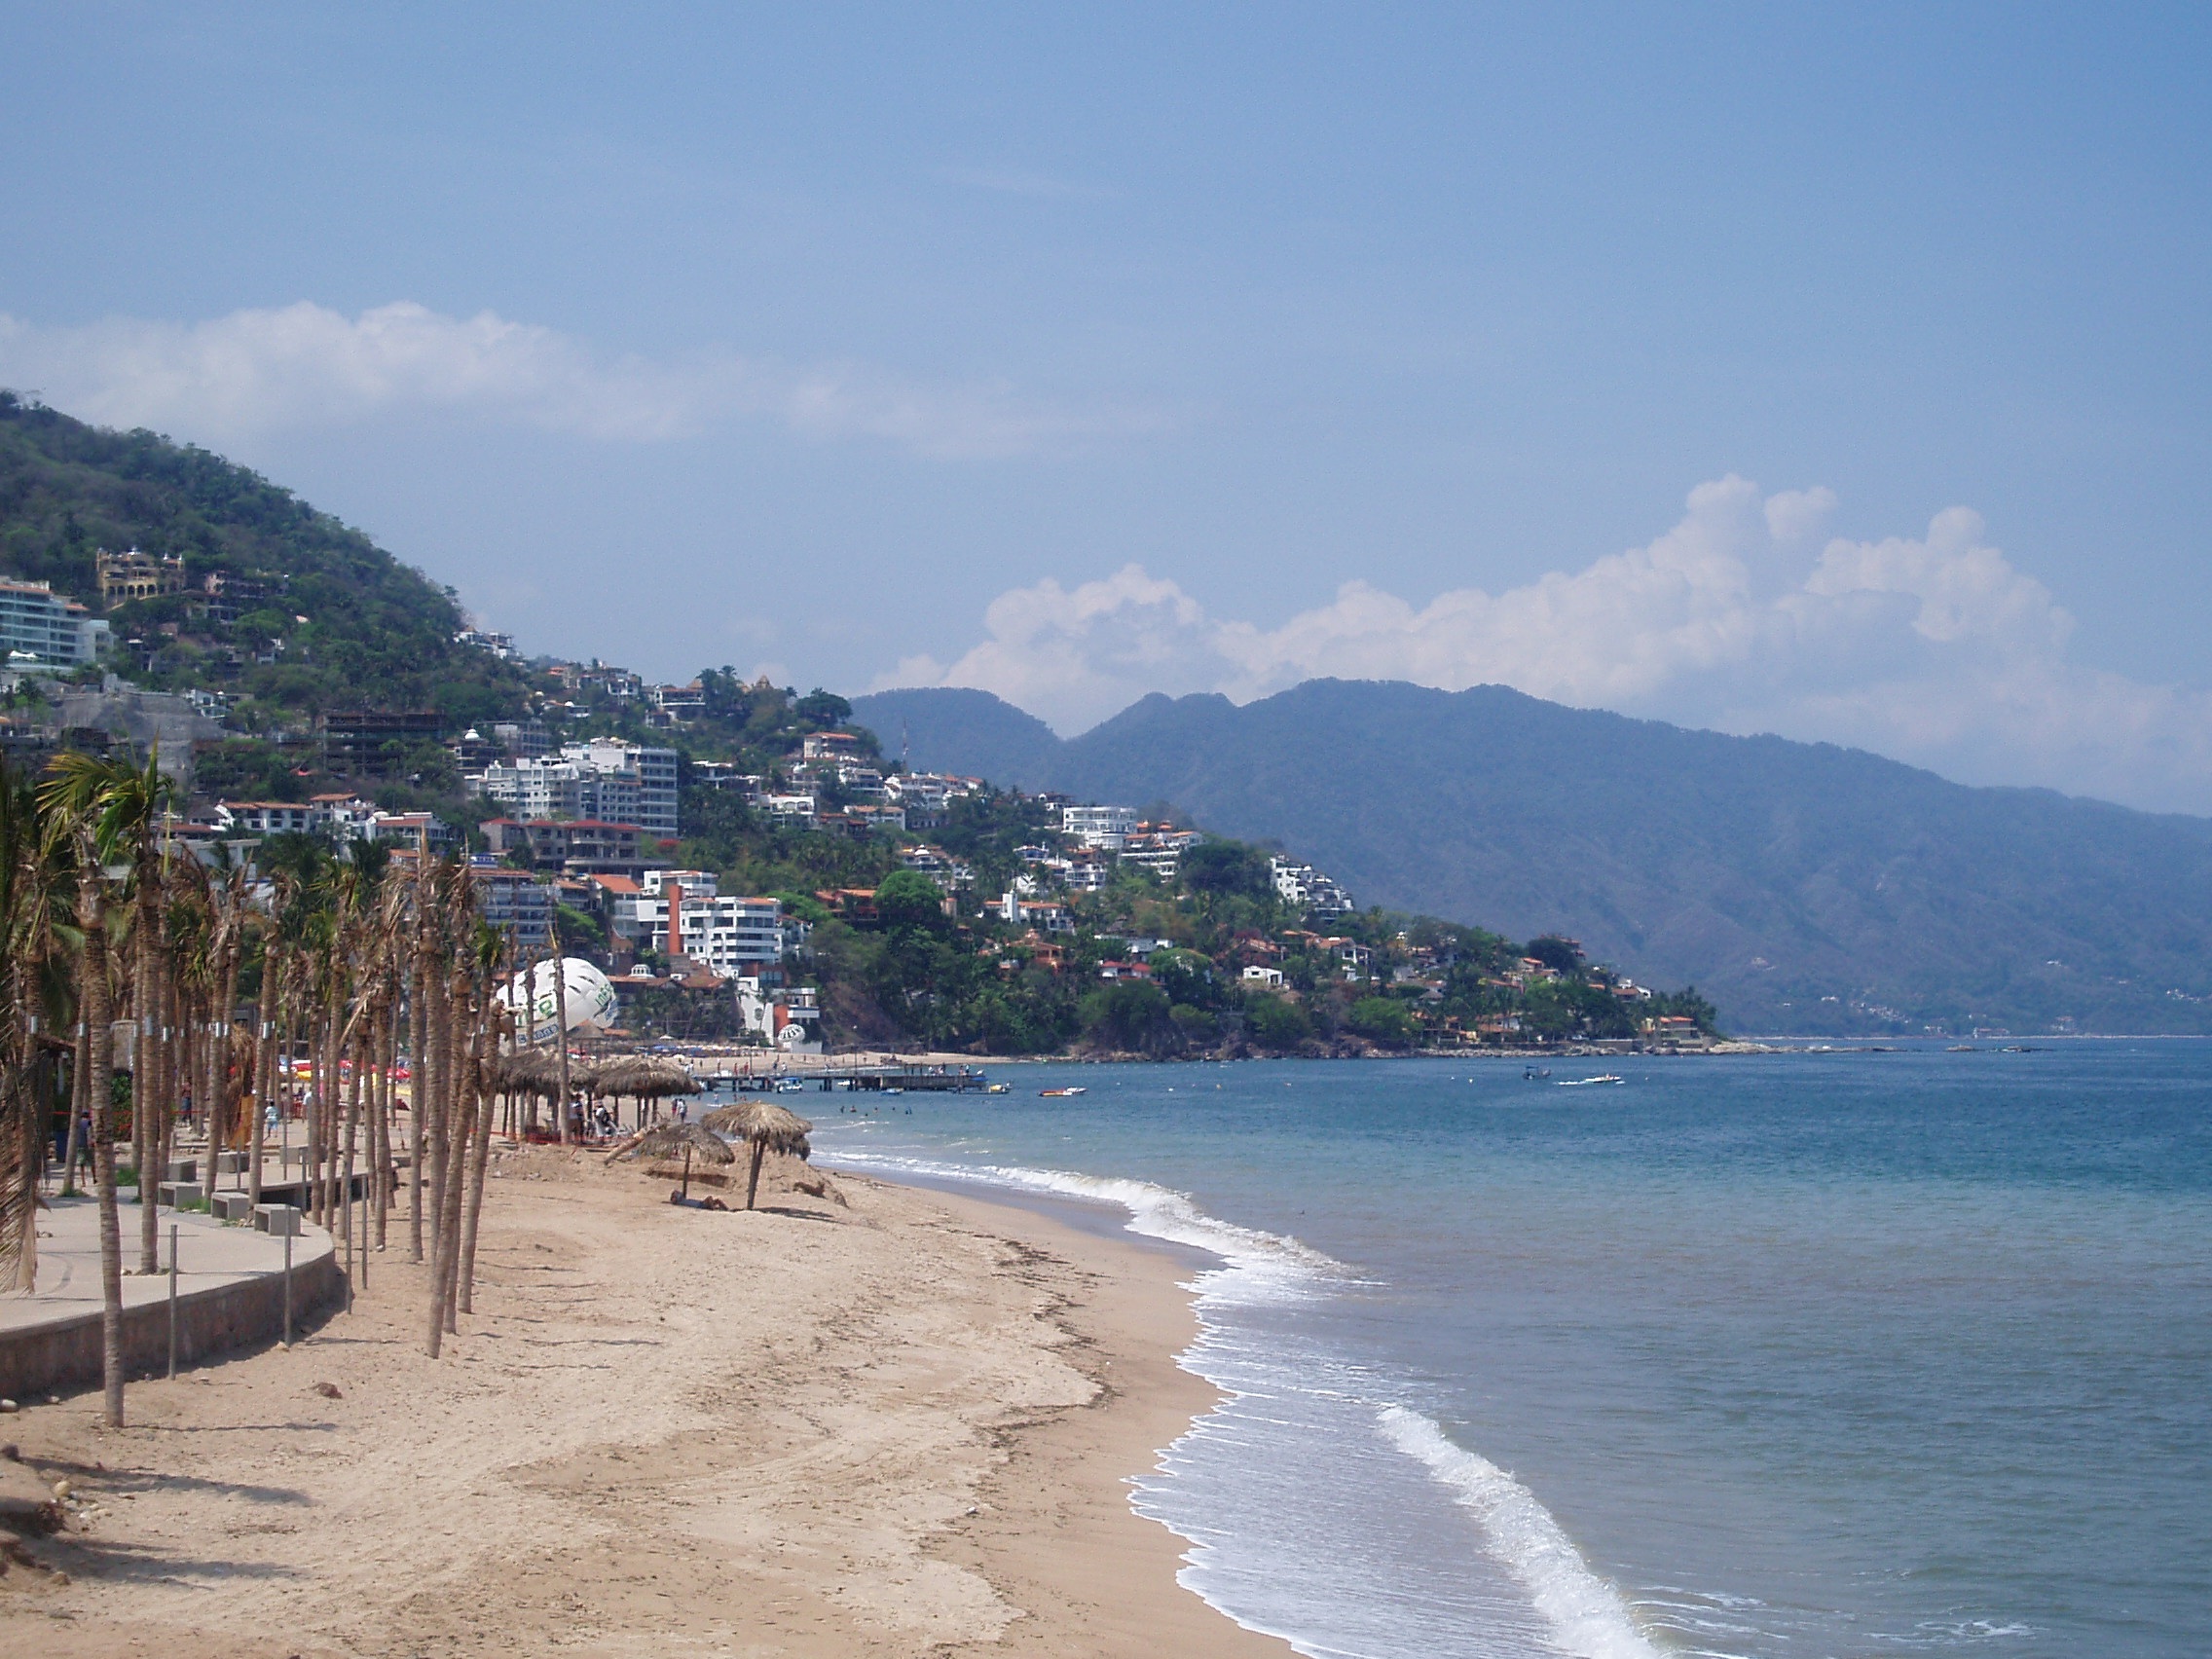
beach, sea, coast, water, sand, ocean, sun, shore, vacation, coastline, cove, tropical, holiday, bay, tourism, seashore, body of water, outdoors, hills, relaxation, mexico, cape, puerto vallarta